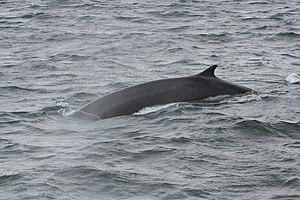
Rorqual commun, Parc marin du Saguenay–Saint-Laurent, Québec, CanadaFrançais